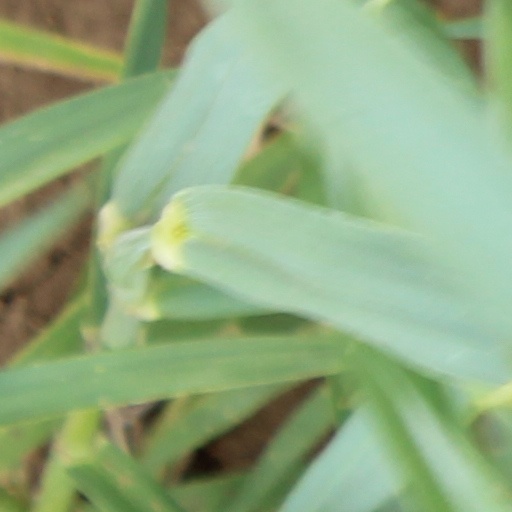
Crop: wheat